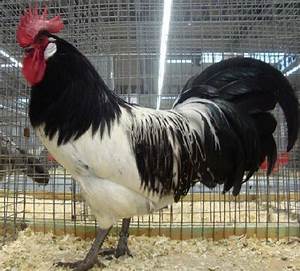
Label: chicken